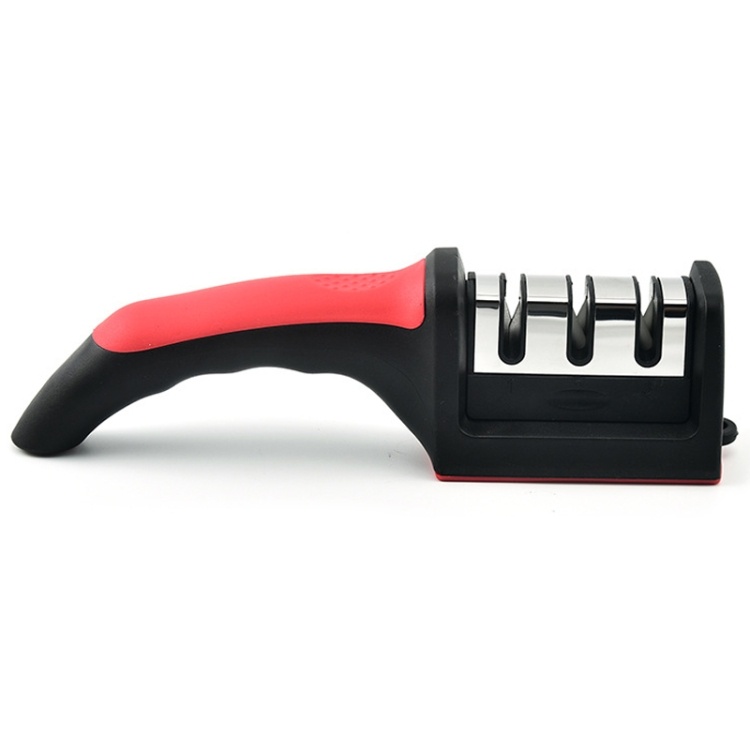
Kitchen Multifunctional Hangable Multi-segment Handheld Knife Sharpener, Specification: 3 Stage
1. Uses: sharpen various fruit knives, kitchen knives, bone chopping knives, outdoor knives, scissors, etc. 2. Hook design, convenient for hanging and storing 3. Plastic + grinding core, easy to clean 4. The bottom is non-slip, and it is not easy to be injured when using it 5. Detachable design, easy to clean and replace the sharpener 6. Dimensions: 21.5x5.5 cm7. Weight: 140 grams
Brand: SUNSKY
Category: Home & Garden > Kitchen & Dining > Kitchen Appliances > Knife Sharpeners